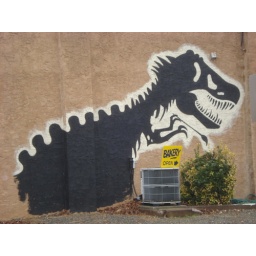
in Berlin, NJ, where a sign painting company and a bakery share a building on US Route 30.